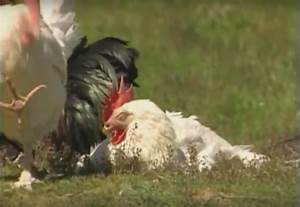
Label: chicken